Collective farming

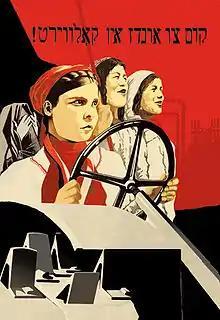
"Drive to the Collective Farm!" – 1920s Yiddish-language poster featuring women kolkhoz workers

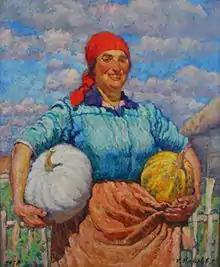
"Kolkhoz-woman with pumpkins", 1930 painting

Collective farming and communal farming are various types of agricultural production in which multiple farmers run their holdings as a joint enterprise. There are two broad types of communal farms: agricultural cooperatives, in which member-owners jointly engage in farming activities as a collective; and state farms, which are owned and directly run by a centralized government. The process by which farmland is aggregated is called collectivization. In some countries (including the Soviet Union, the Eastern Bloc countries, China and Vietnam) there have been both state-run and cooperative-run variants. For example, the Soviet Union had both kolkhozy (cooperative-run farms) and sovkhozy (state-run farms).